WNJE

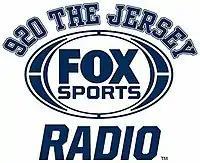
Logo as "920 The Jersey"

The station, along with nine other Nassau stations in New Jersey and Pennsylvania, was purchased at bankruptcy auction by NB Broadcasting in May 2012. NB Broadcasting is controlled by Nassau's creditors — Goldman Sachs, Pluss Enterprises, and P.E. Capital. In November, NB Broadcasting filed a motion to assign its rights to the stations to Connoisseur Media. On December 3, 2012, WCHR began simulcasting its religious programming on WNJE (1040 AM). The sale to Connoisseur Media, at a price of $38.7 million, was consummated on May 29, 2013.